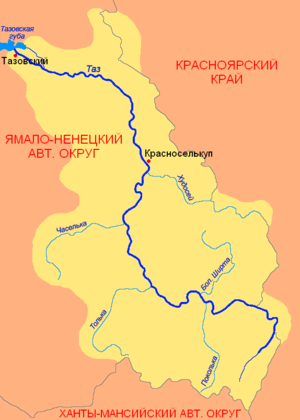
Taz (flod)
Taz er en flod i Krasnojarsk kraj og Jamalo-Nenetskij autonome okrug i Rusland. Floden er 1.401 km lang og har et afvandingsområde på 150.000 km². Folden fryser til i oktober og åbner i slutningen af maj, begyndelsen af juni.